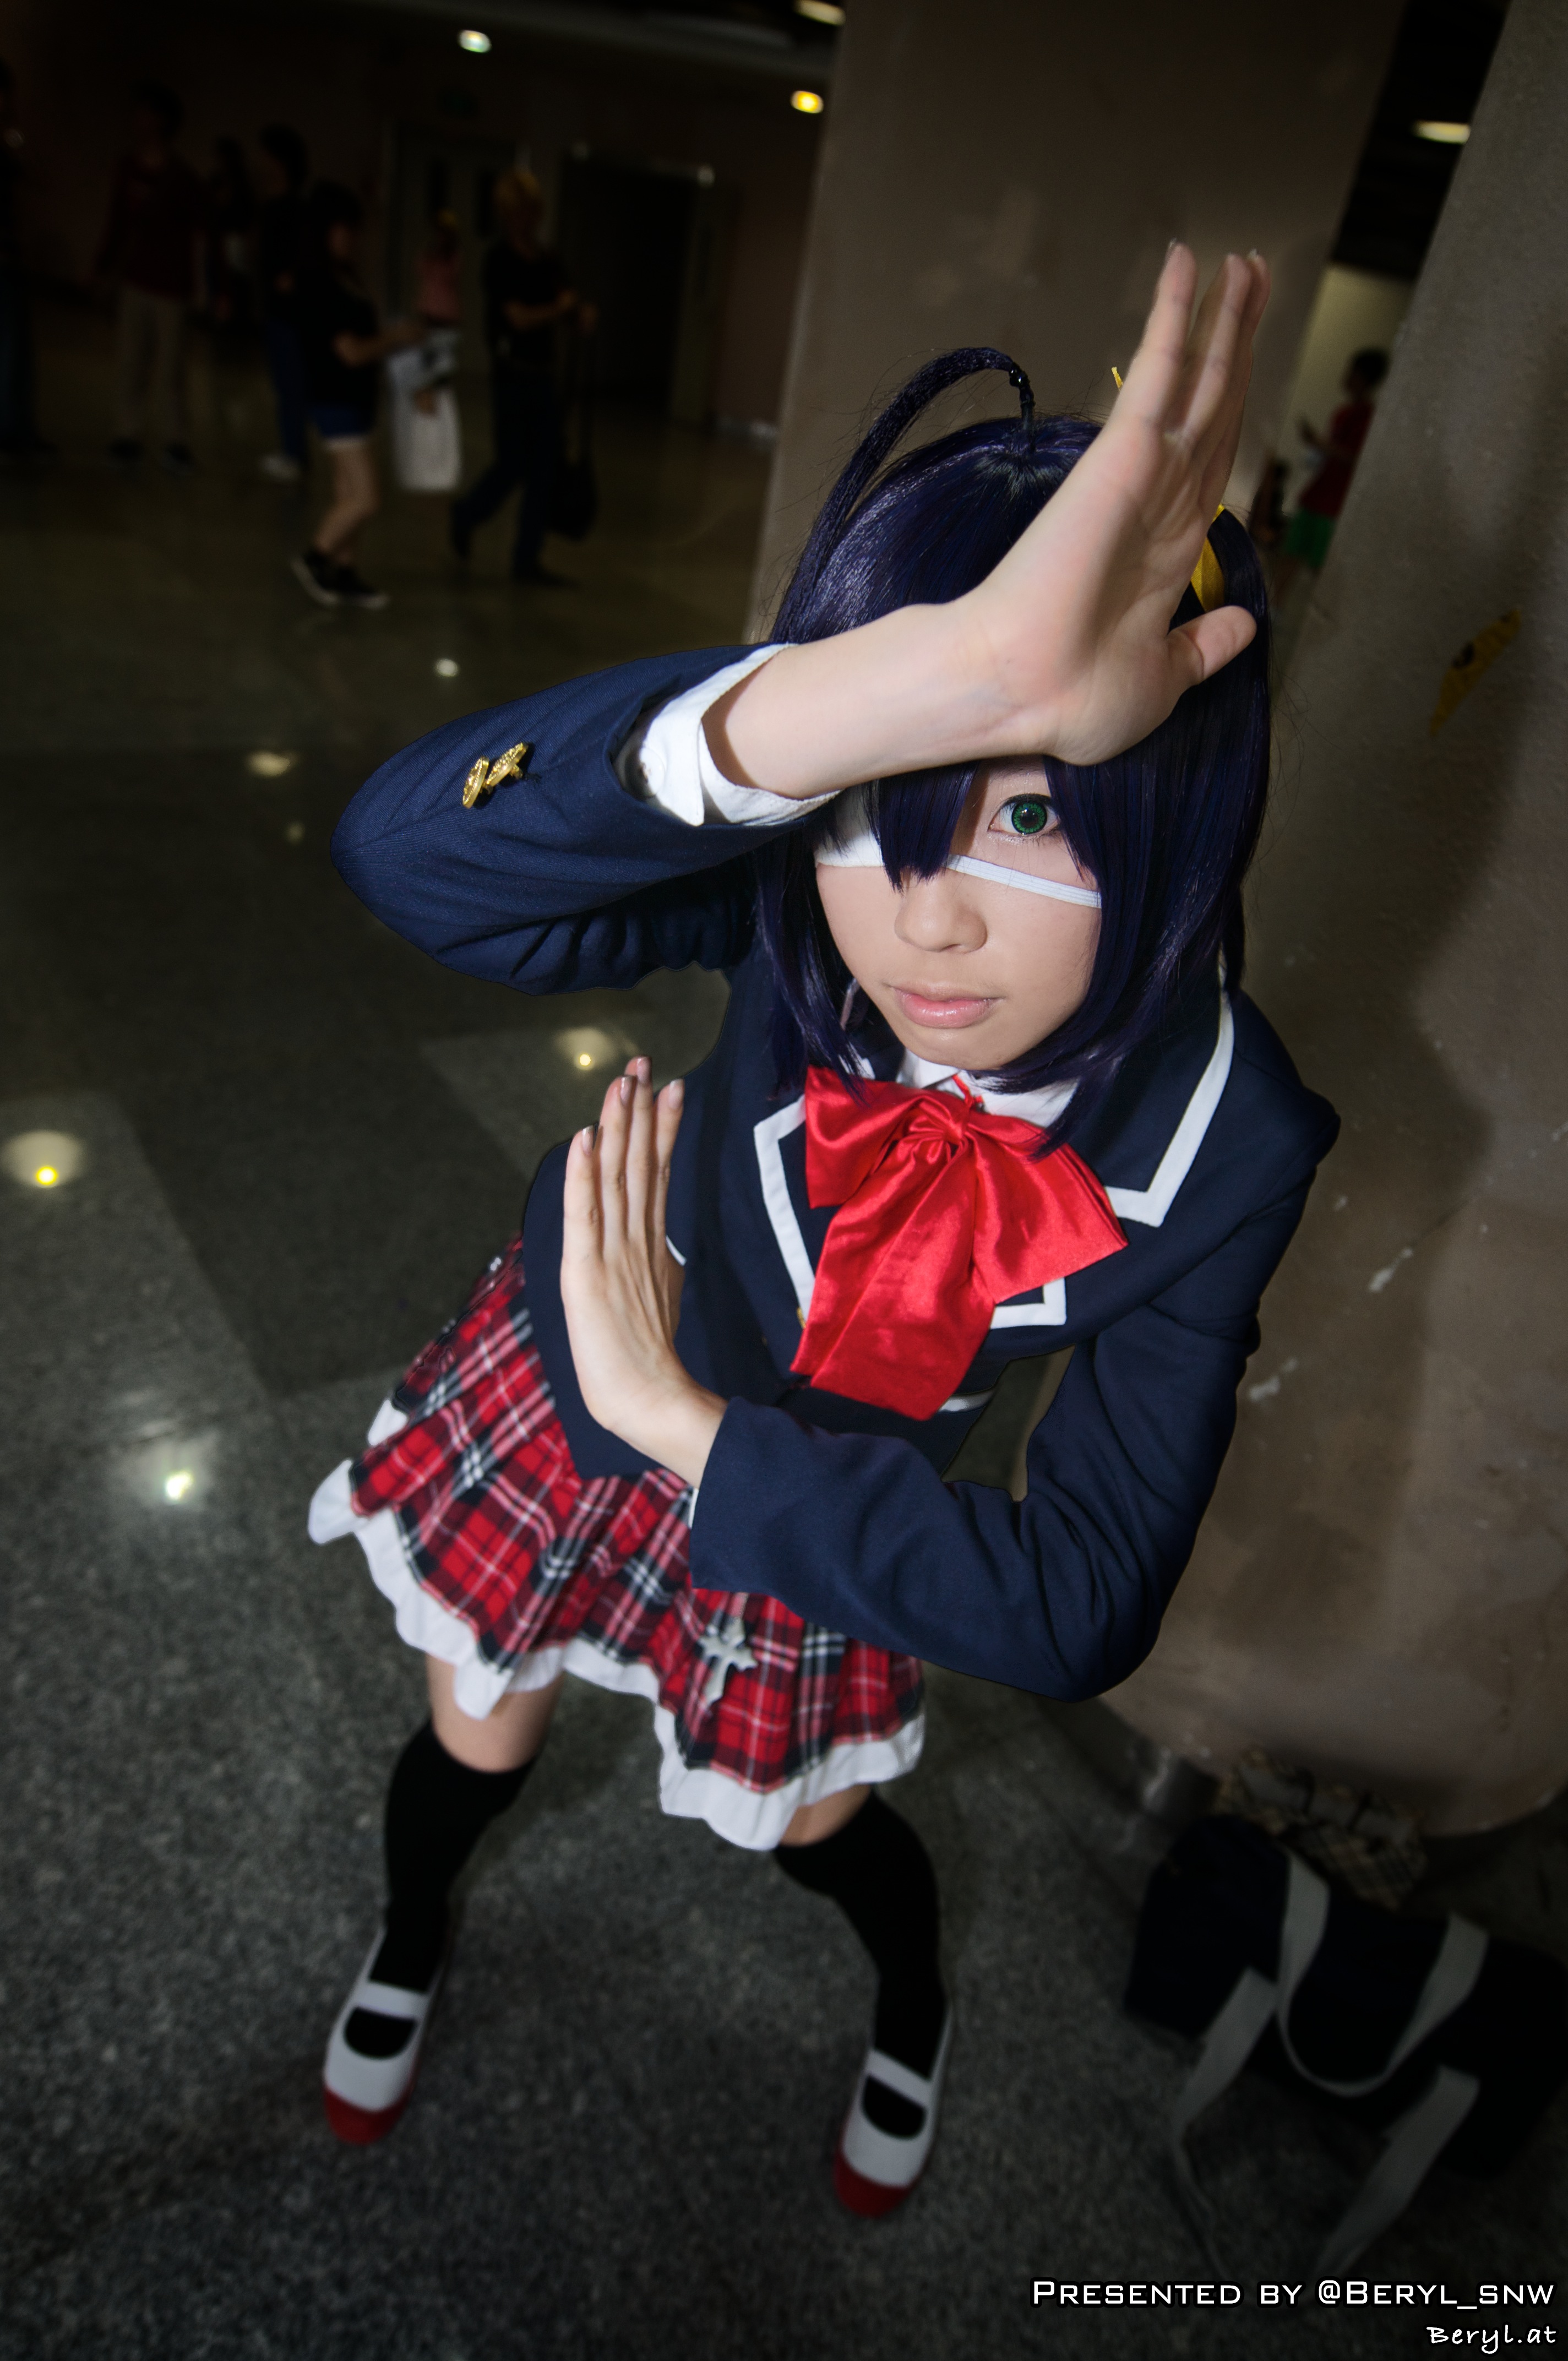
girl, game, cute, clothing, cosplay, girls, japanese, costume, games, anime, comic, comiccon, cos, con